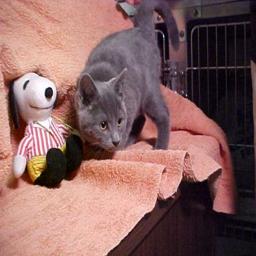
Animal: cats